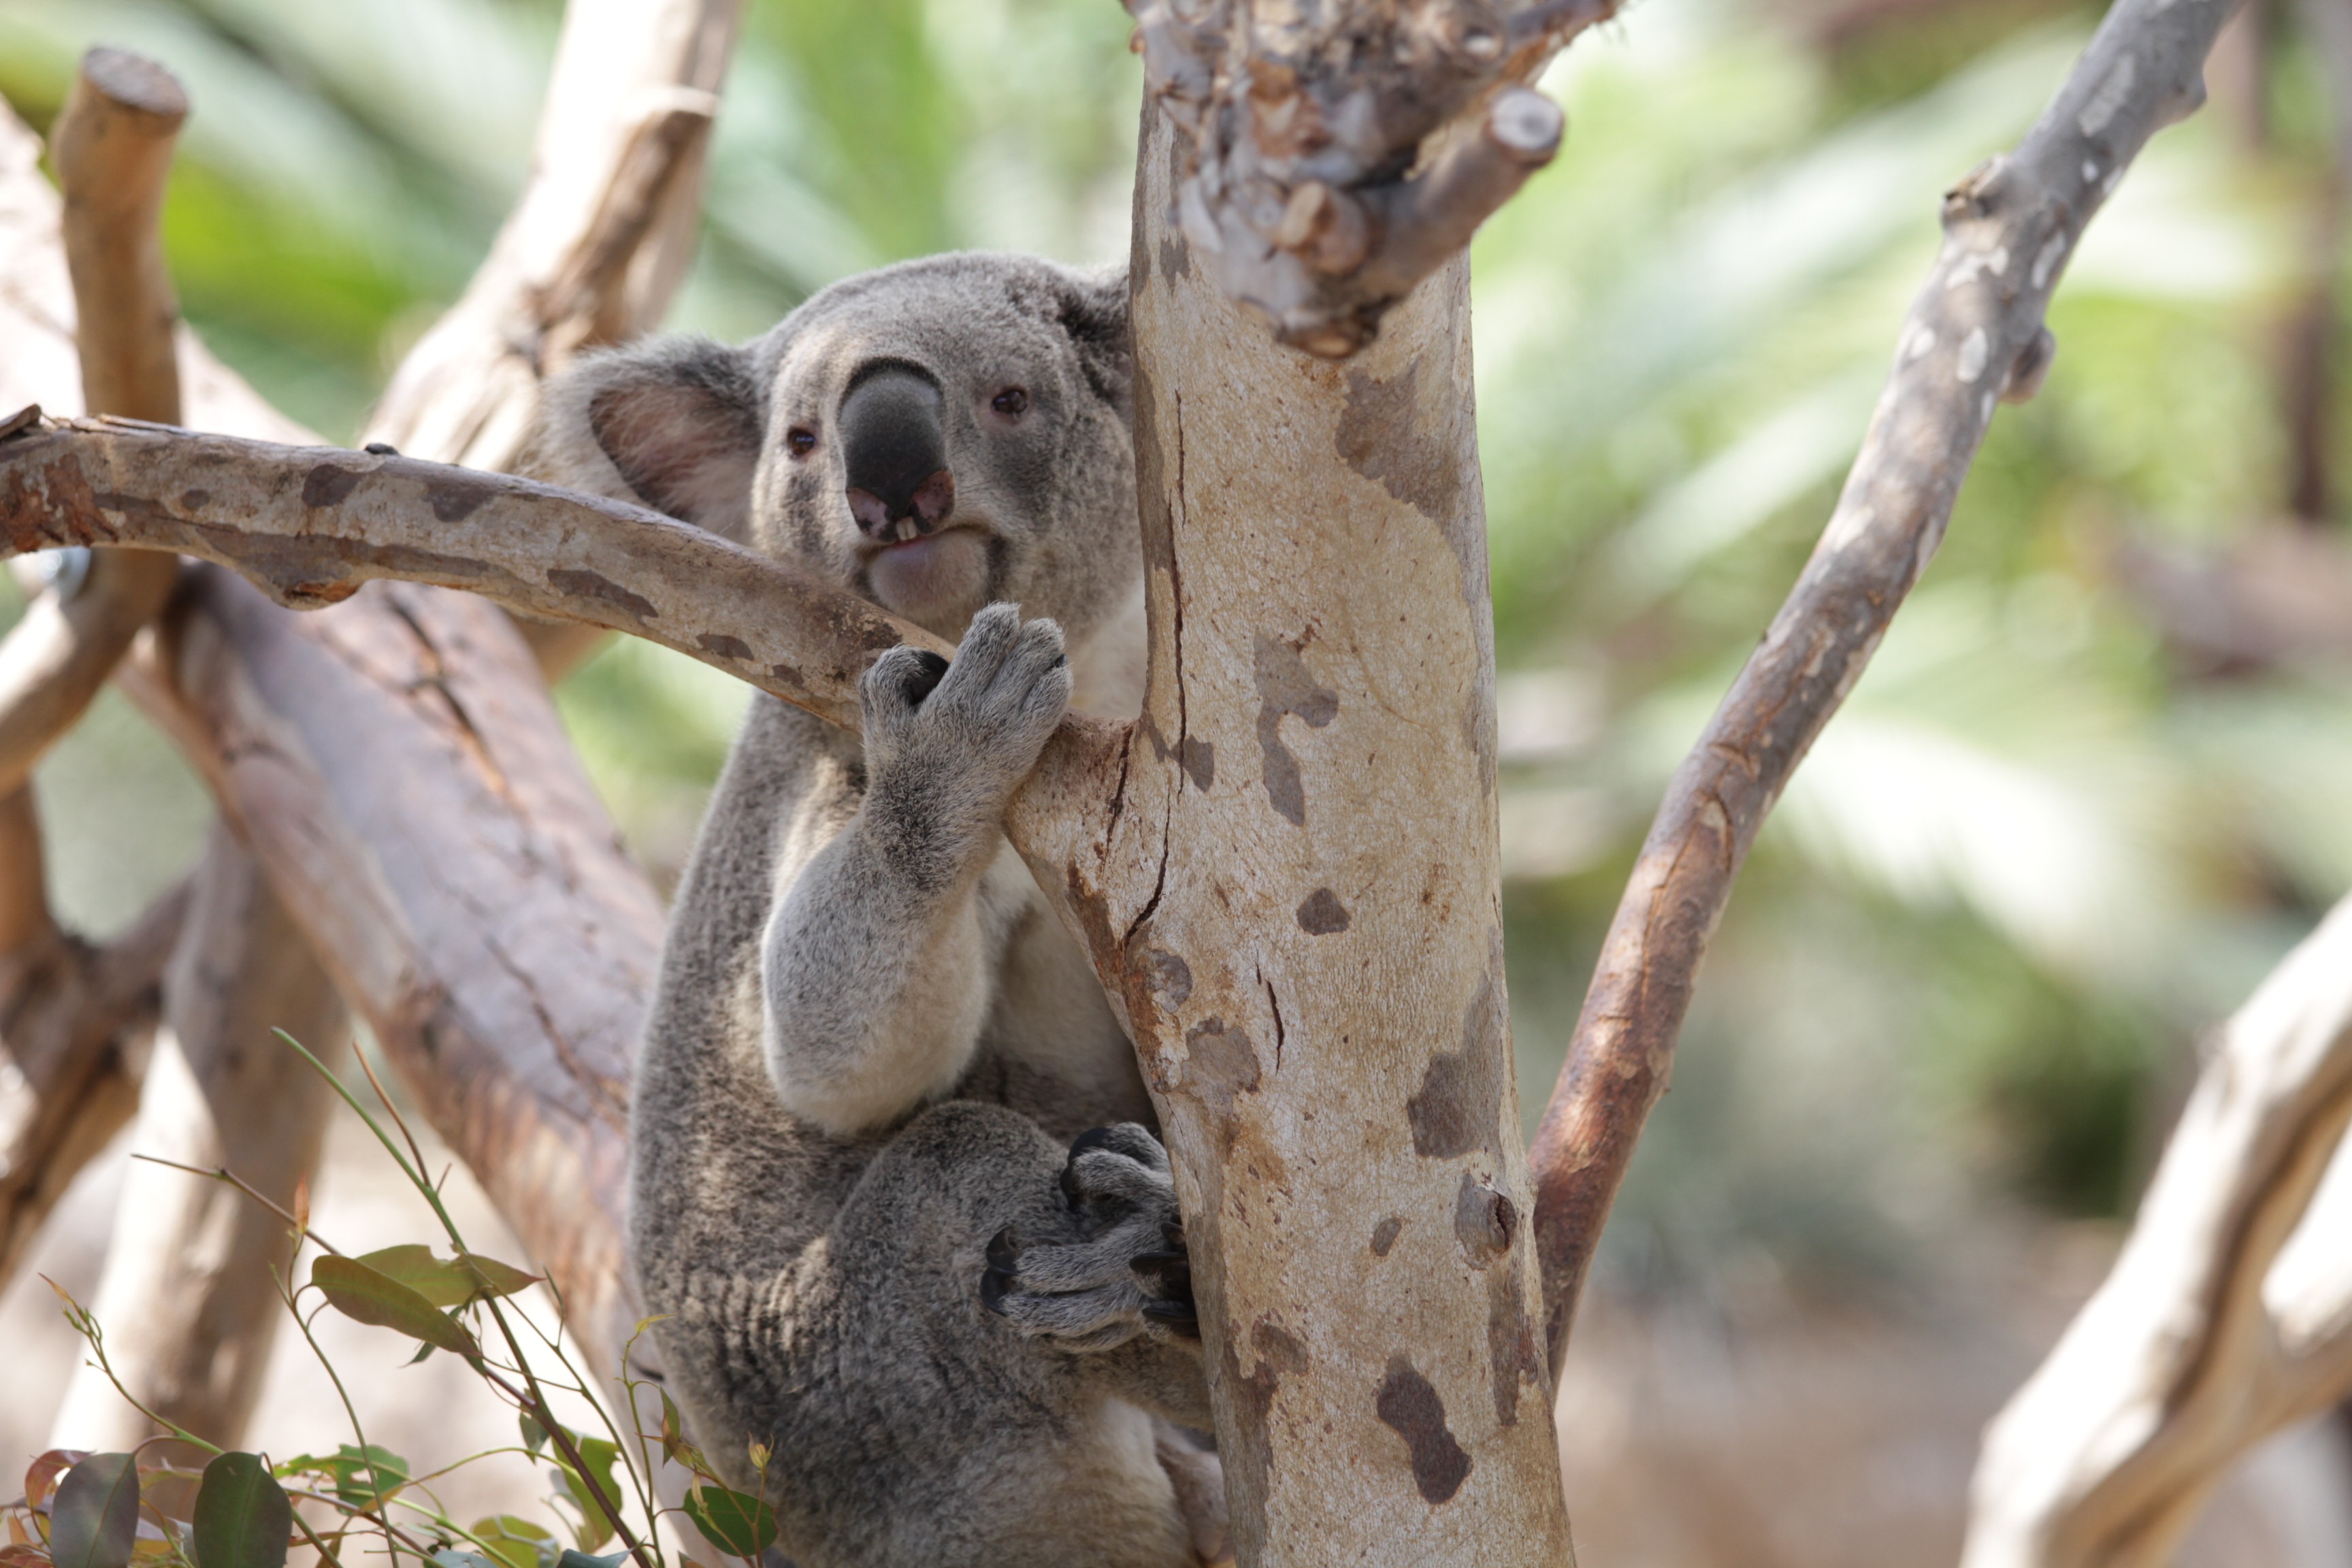
nature, wilderness, branch, animal, wildlife, wild, environment, zoo, mammal, fauna, outdoors, zoology, vertebrate, species, koala, marsupial